Convento de San Marcos

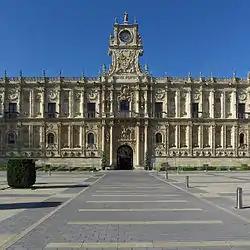
Main façade of the convent

The Convento de San Marcos was a convent in the city of León, Castile and León, Spain, that is today an operating luxury parador hotel. It also contains a consecrated church and museum, and is one of the most important monuments of the Renaissance in Spain. It is one of the greatest architectural jewels of León, together with the Cathedral, the Basilica of San Isidoro and la Casa Botines. It has a highly ornamental plateresque facade.